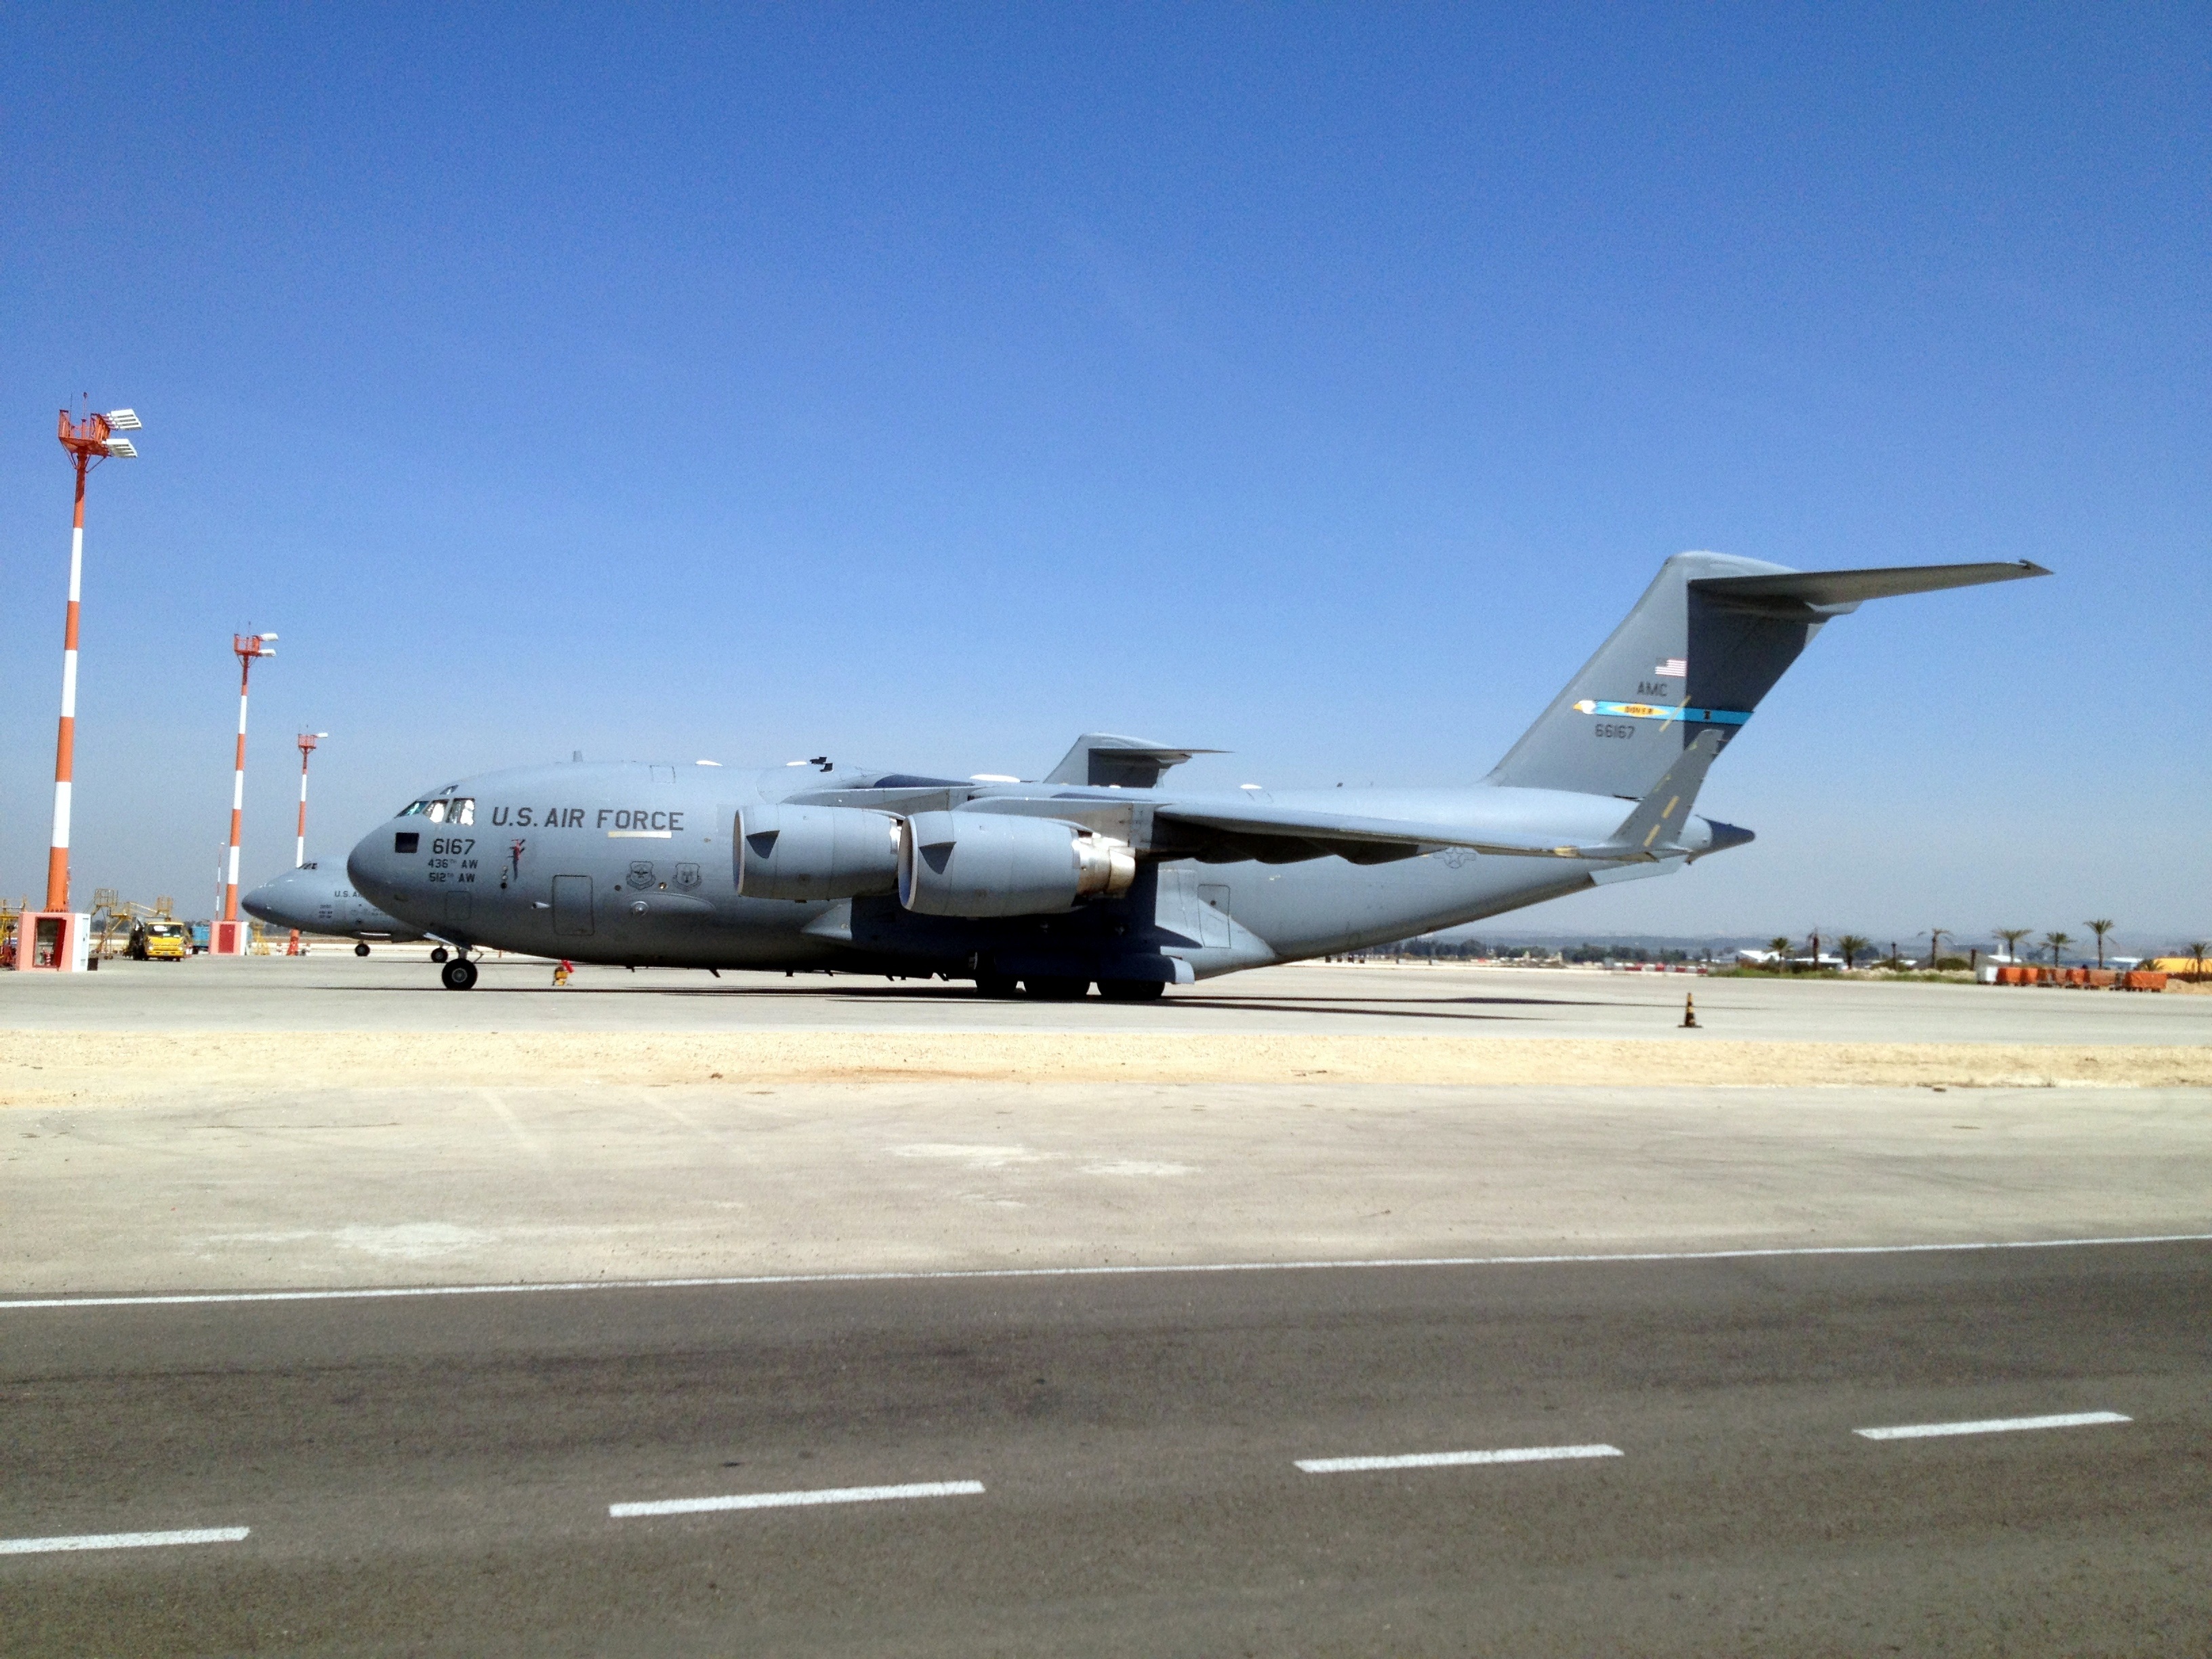
airport, airplane, plane, aircraft, vehicle, airline, aviation, airliner, us, boeing, air force, jet aircraft, boeing 777, cargo aircraft, military aircraft, atmosphere of earth, wide body aircraft, aircraft engine, military transport aircraft, antonov an 124 ruslan, lockheed c 5 galaxy, boeing c 17 globemaster iii